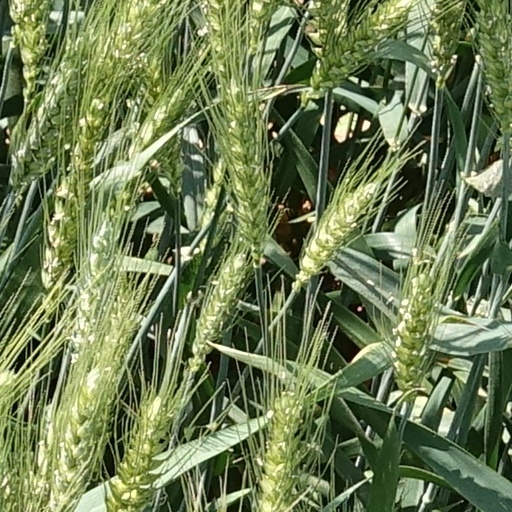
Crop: wheat